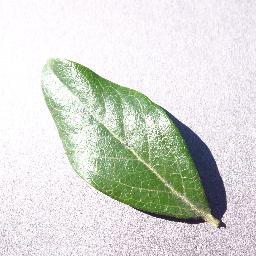
Label: Blueberry___healthy